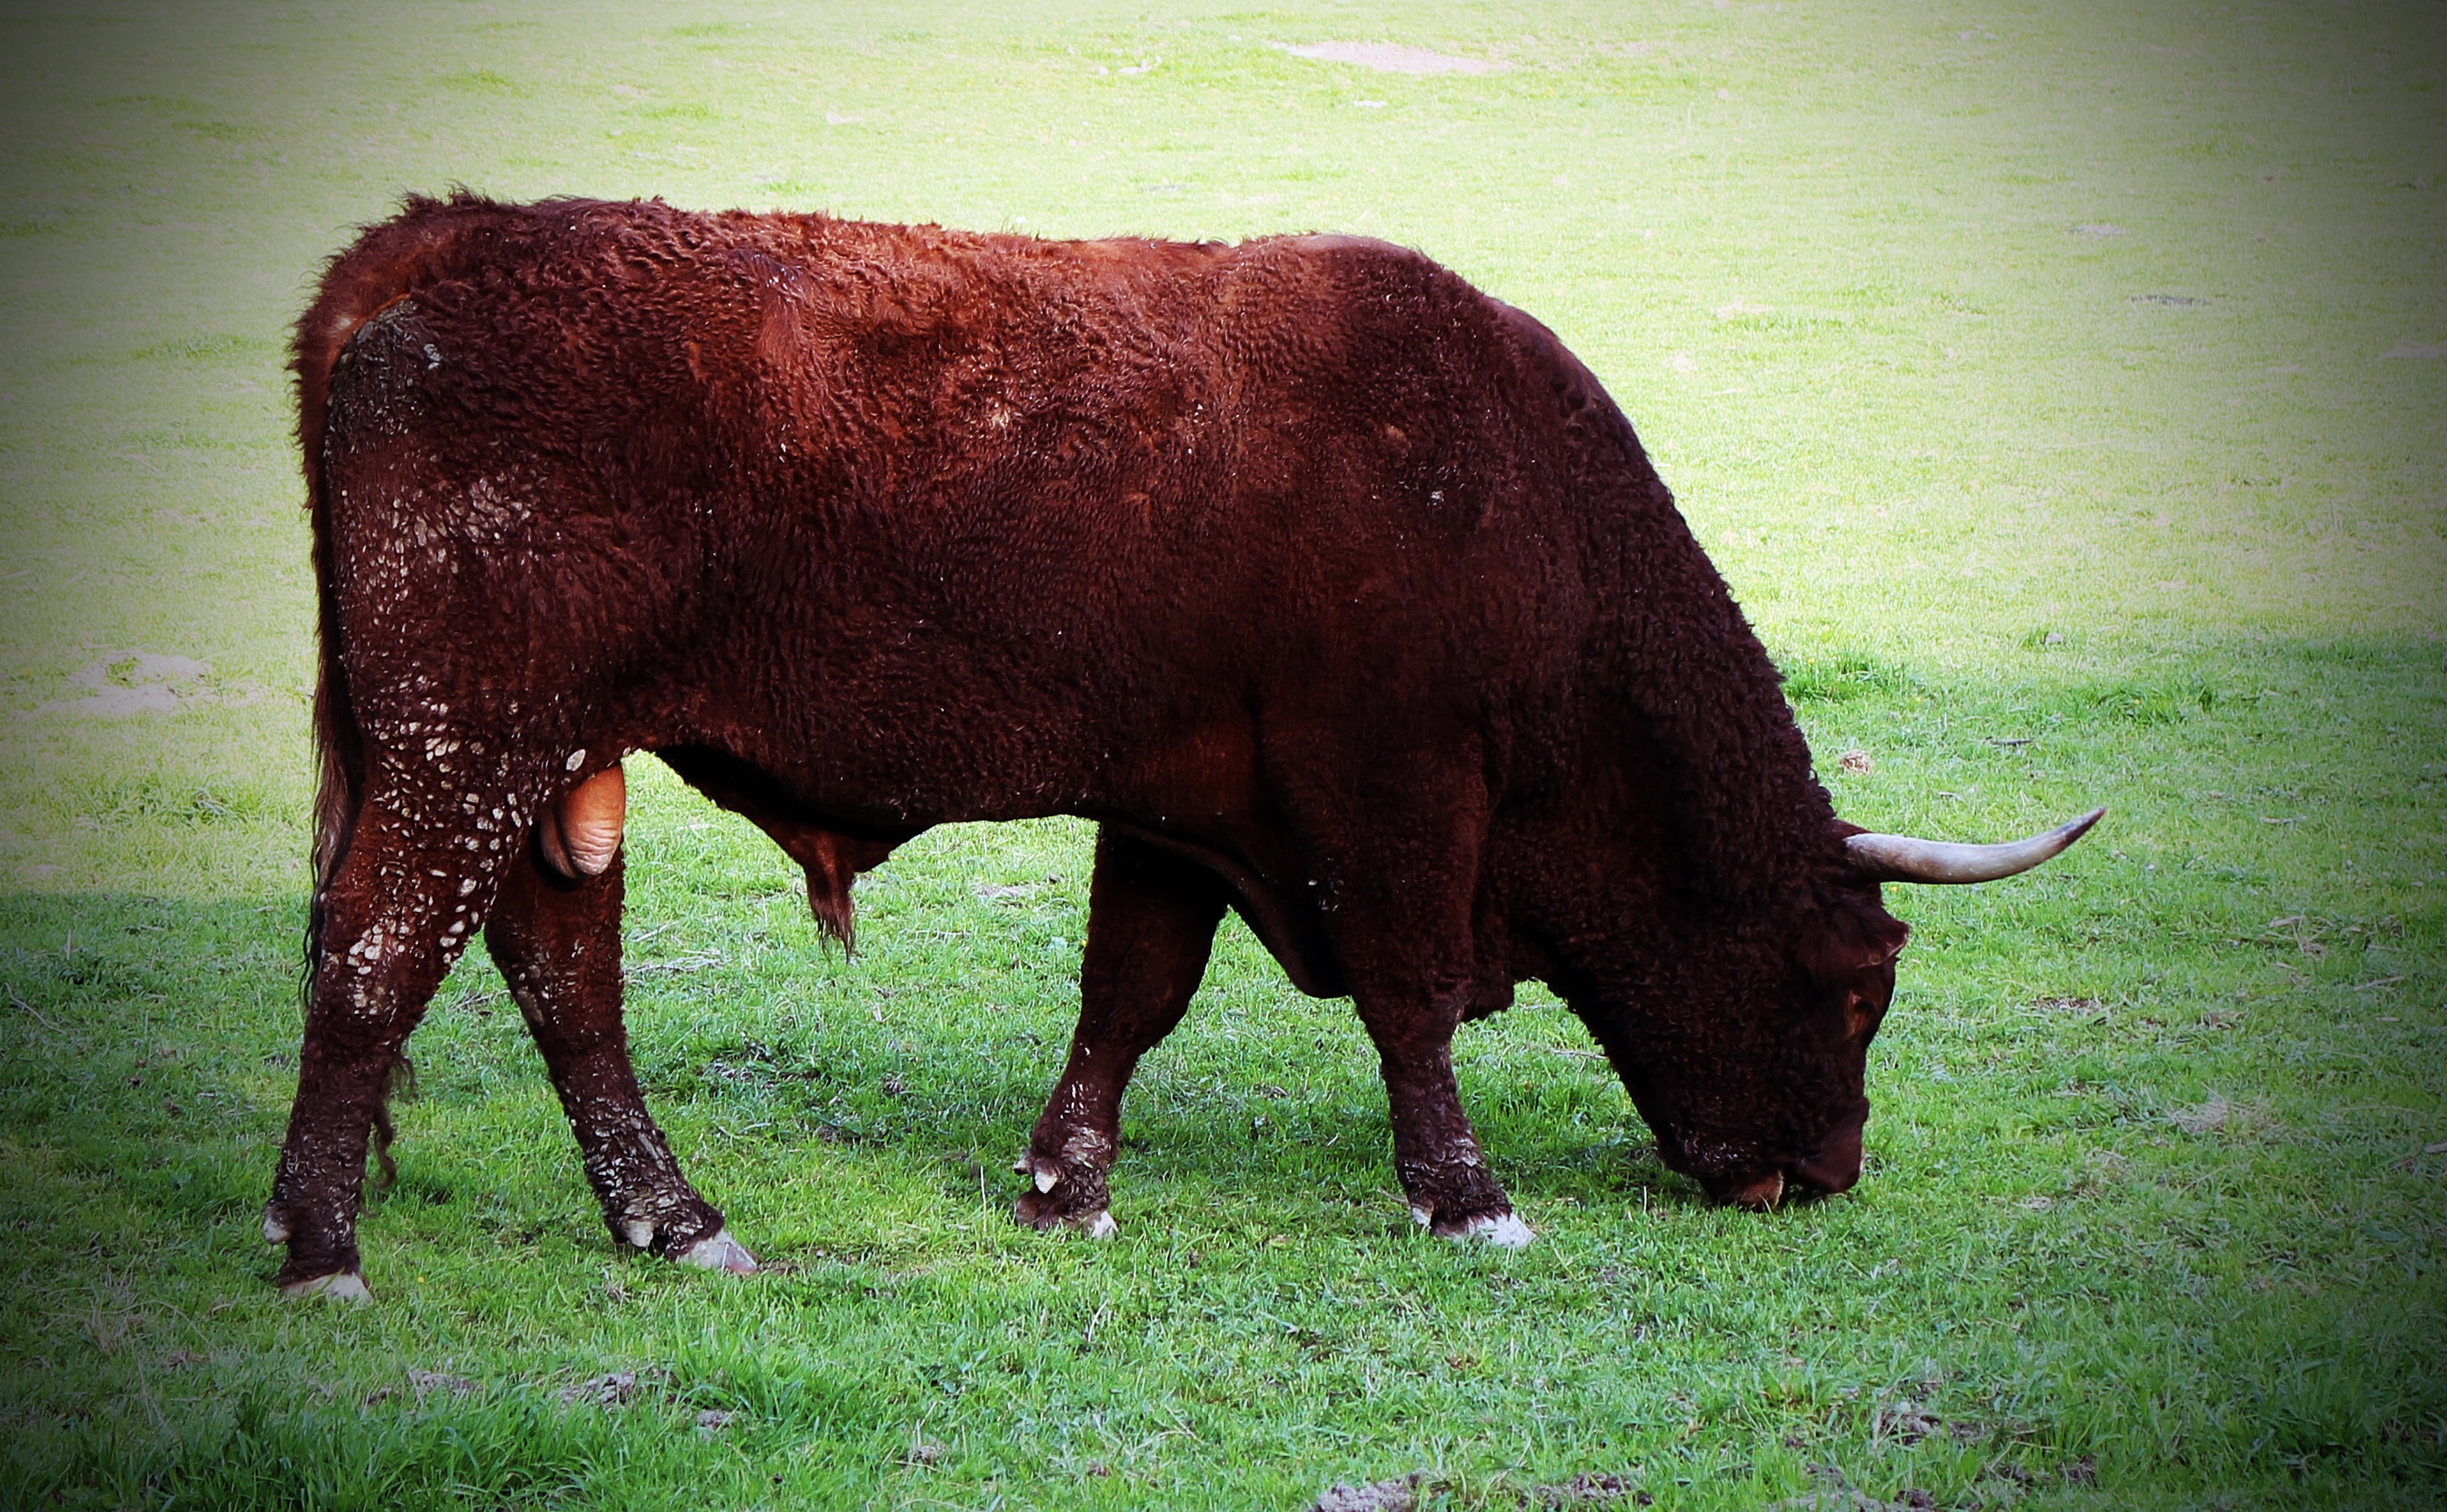
grass, wildlife, cattle, pasture, grazing, livestock, mammal, eat, beef, fauna, bull, vertebrate, bison, horns, ruminant, domestic cattle, cattle like mammal, cow goat family, graze graze